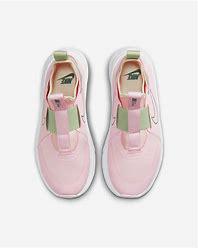
Brand: Nike
Model: Flex Plus